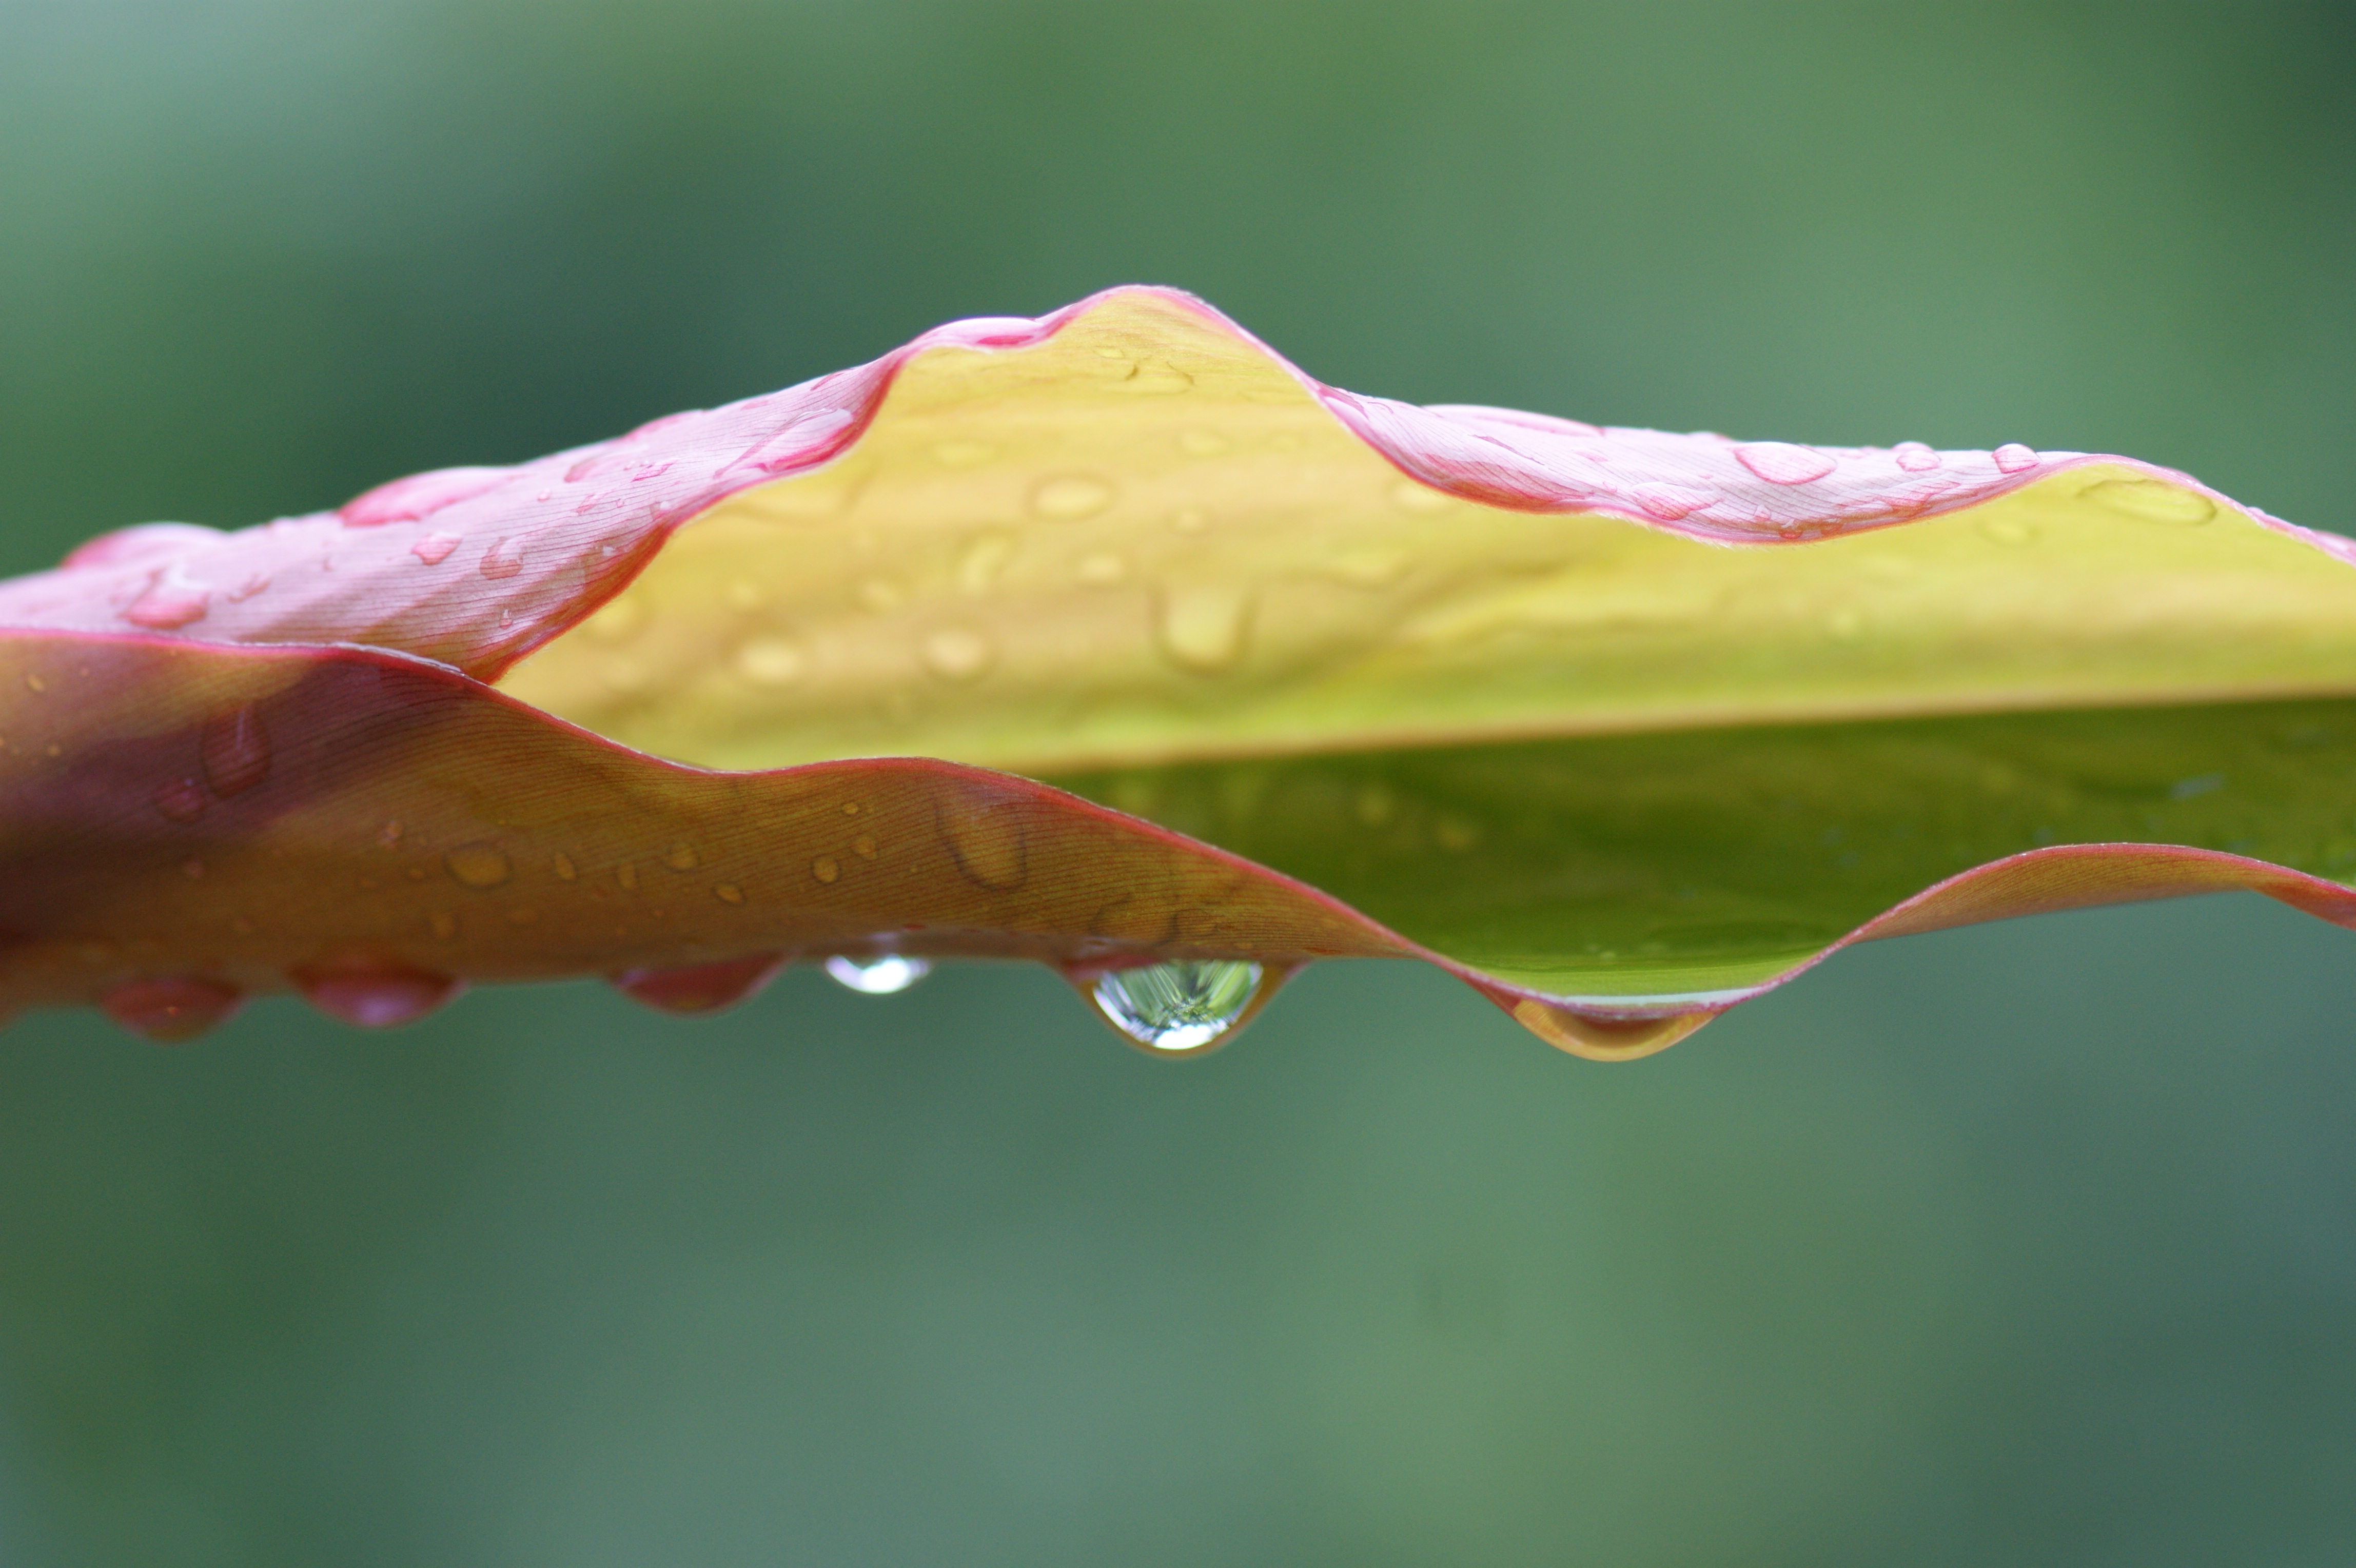
water, nature, outdoor, branch, drop, plant, rain, leaf, flower, petal, wet, spring, green, park, yellow, flora, close up, macro photography, plant stem